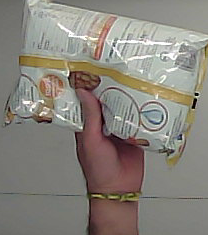
Product: lays_classic